Helma Wennemers

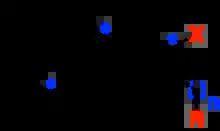
Tripeptidic catalyst of the H-Pro-Pro-Xaa type

Wennemers led the development of tripeptides containing H-Pro-Pro-Xaa type sequences (Pro: proline, Xaa: any amine) as organocatalysts for C–C bond formations based on an enamine mechanism. High reactivity, stereo- and chemoselectivity for aldol or conjugate addition reactions can be achieved by varying the absolute configuration of the single amino acids as well as the functional group of the Xaa residue. The modularity of the peptides enabled creation of catalysts capable of catalyzing the conjugate addition reactions of aldehydes to nitroolefins with as little as 0.05 mol% of tripeptidic catalyst.